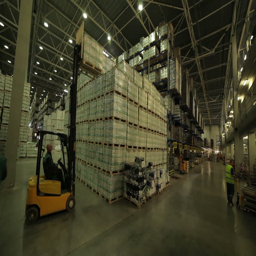
the man on the truck picks up the goods in warehouse